List of International League champions

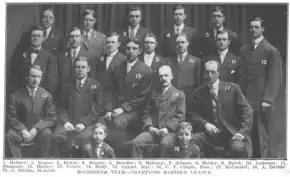
The Rochester Red Wings, known as the Hustlers in 1909, won nine championships during the pre-playoff era (1884–1932), more than any other team.

The International League was founded in 1884. The modern circuit traces its roots from several predecessor leagues: the Eastern League (1884), New York State League (1885), International League (1886–1887), International Association (1888–1890), Eastern Association (1891), and Eastern League (1892–1911). It adopted consistent use of the International League name in 1912. After the cancellation of the 2020 season due to the COVID-19 pandemic, the league was known as the Triple-A East in 2021 before reverting to the International League moniker in 2022.